Mokshas

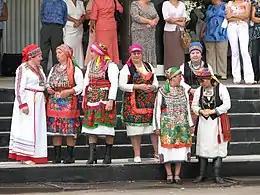
Moksha women in traditional clothes

The breakup of the Volga Finns into separate groups is believed to have begun around 1200 BC. The Moksha people cannot be traced earlier because they did not possess a distinctive burial tradition before that time. According to archeological data, bodies in early Mokshan burials were oriented with their heads to the south. Herodotus also describes the Scythian-Persian war of 516–512 BC, which involved the entire population of the Middle Volga. During this war the Sarmatians forced out the Scythians and subdued some Moksha clans. During the 2nd and 3rd centuries AD, Antes, Slavs, Mokshas and Erzyas became the most numerous and powerful population in East Europe. By the end of the 4th century, most Mokshas had joined the Hunnic tribal alliance, taken part in the defeat of the Ostrogothic Empire in 377, and subsequently moved eastward and settled in Pannonia. Evidence of the Hunnic connection includes Mokshan battle harnesses, especially the bits and psalia, which are identical to early Hunnic battle harnesses. Archeological data show that the boundaries of Moksha territory did not change between the fourth and 8th centuries. In 450, the Mokshas were in alliance with a people of the Middle Volga known as the Burtas, who were possibly Alans.